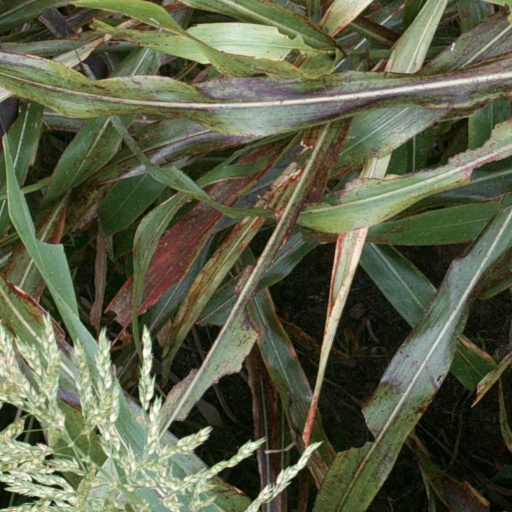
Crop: sorghum